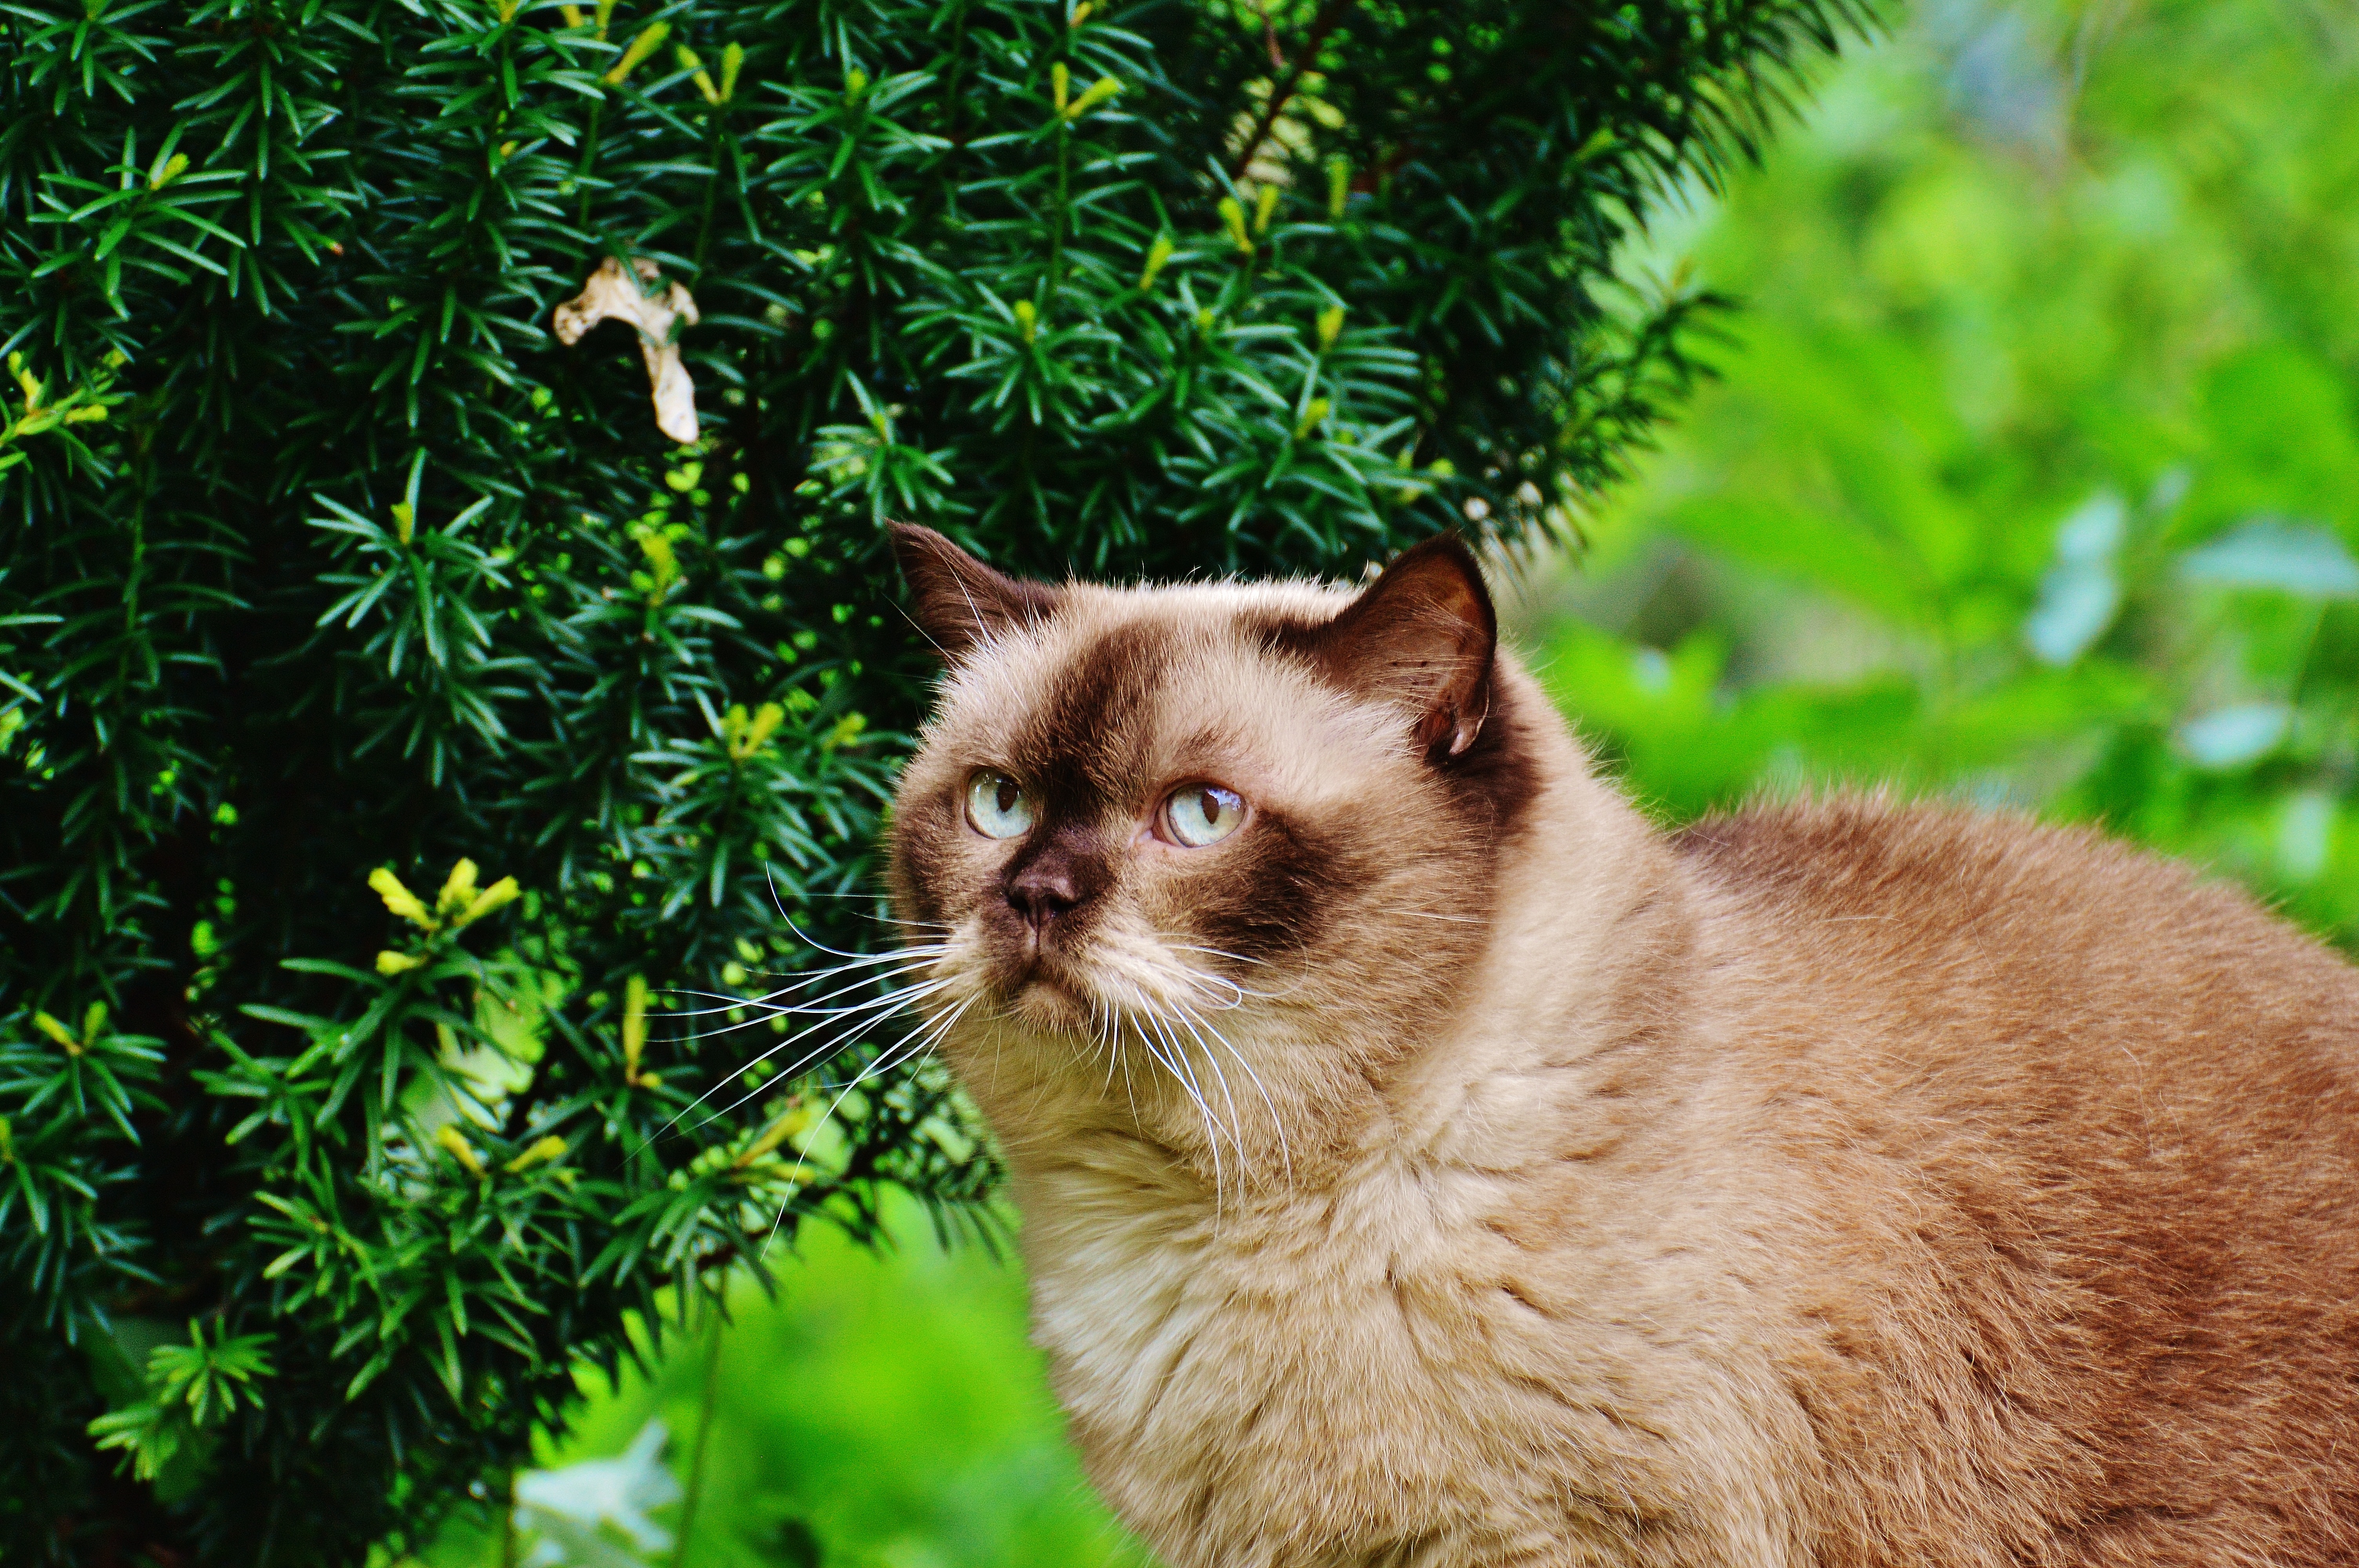
grass, sweet, animal, cute, fur, kitten, cat, brown, mammal, garden, fauna, blue eye, thoroughbred, whiskers, beige, adidas, vertebrate, mieze, dreamy, dear, british shorthair, wild cat, small to medium sized cats, cat like mammal